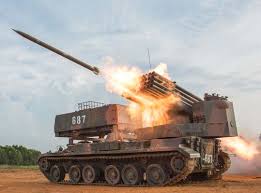
Label: Self Propelled Artillery